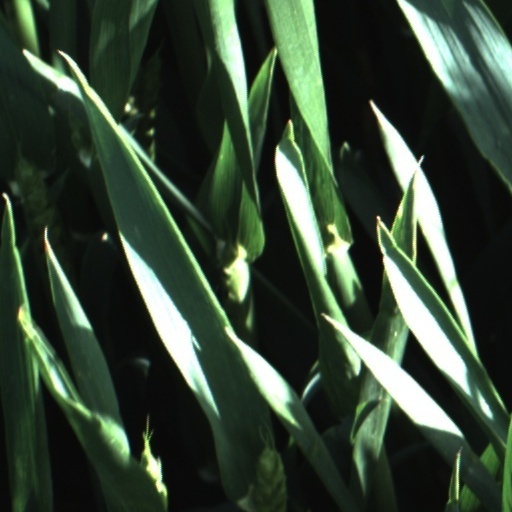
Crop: wheat